Ludwigia grandiflora

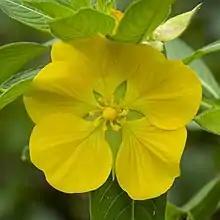
"Ludwigia grandiflora" found in the Lower Hillsborough River Wilderness Preserve in Florida.

"Ludwigia grandiflora" can, and does, produce viable seed, but it is also highly effective at vegetative reproduction and apparently recruitment of new plants from seed is low. The large showy flowers attract a wide variety of insects. A study in Belgium, where "L.grandiflora" is introduced, showed that the flowers are visited by a wide variety of insects including bees, Lepidoptera, beetles and hoverflies.